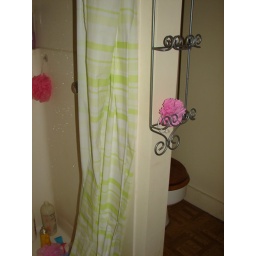
Myrtle point crater lake real estate houses in Oregon 2007 155